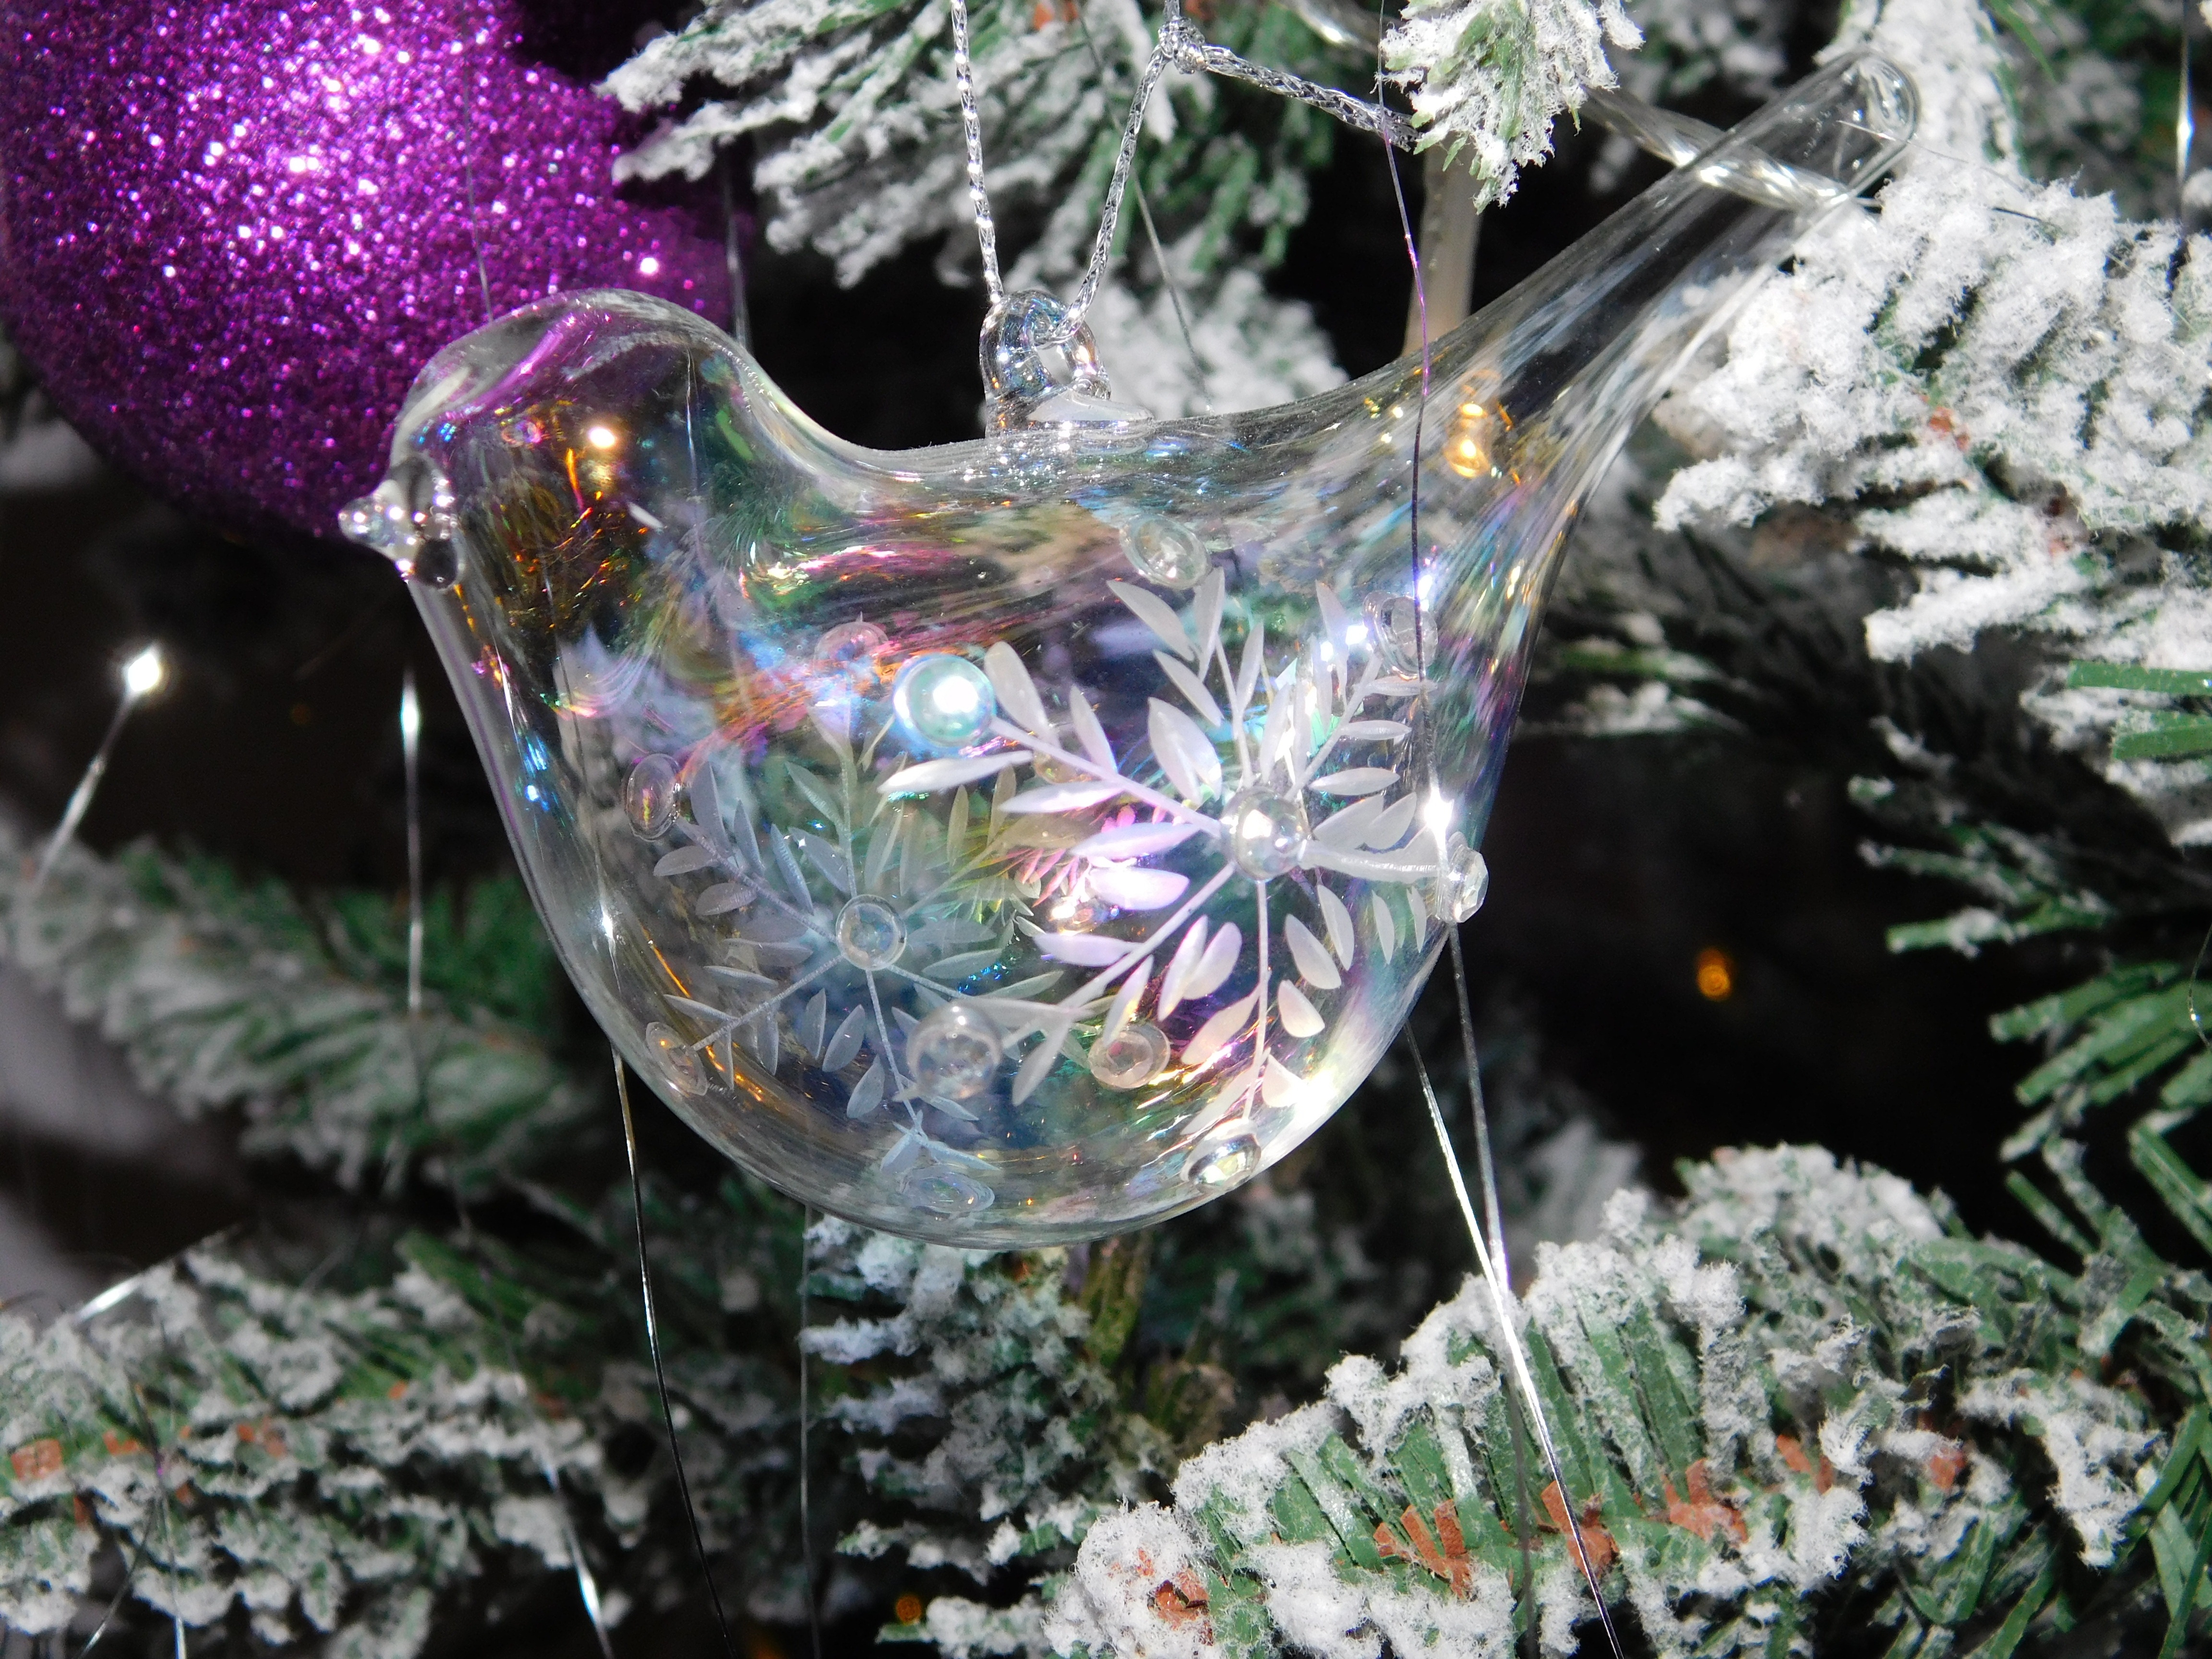
tree, branch, bird, leaf, flower, glass, celebration, decoration, holiday, christmas, flora, christmas tree, season, festive, ornament, christmas decoration, seasonal, noel, xmas, macro photography, perching bird